Heartlands (film)

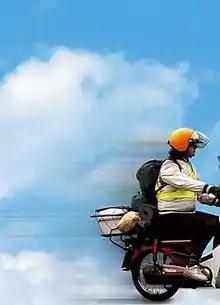

Heartlands is a 2002 film directed by Damien O'Donnell and written by Paul Fraser. It is a comedy-drama-road movie, running at 90 minutes, produced in the United Kingdom. It was screened at the Edinburgh Film Festival.